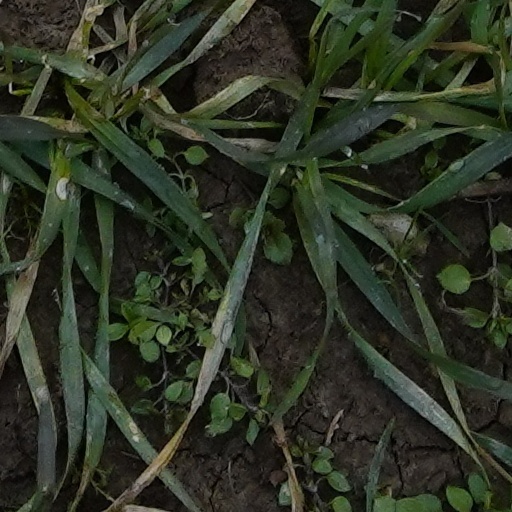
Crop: wheat